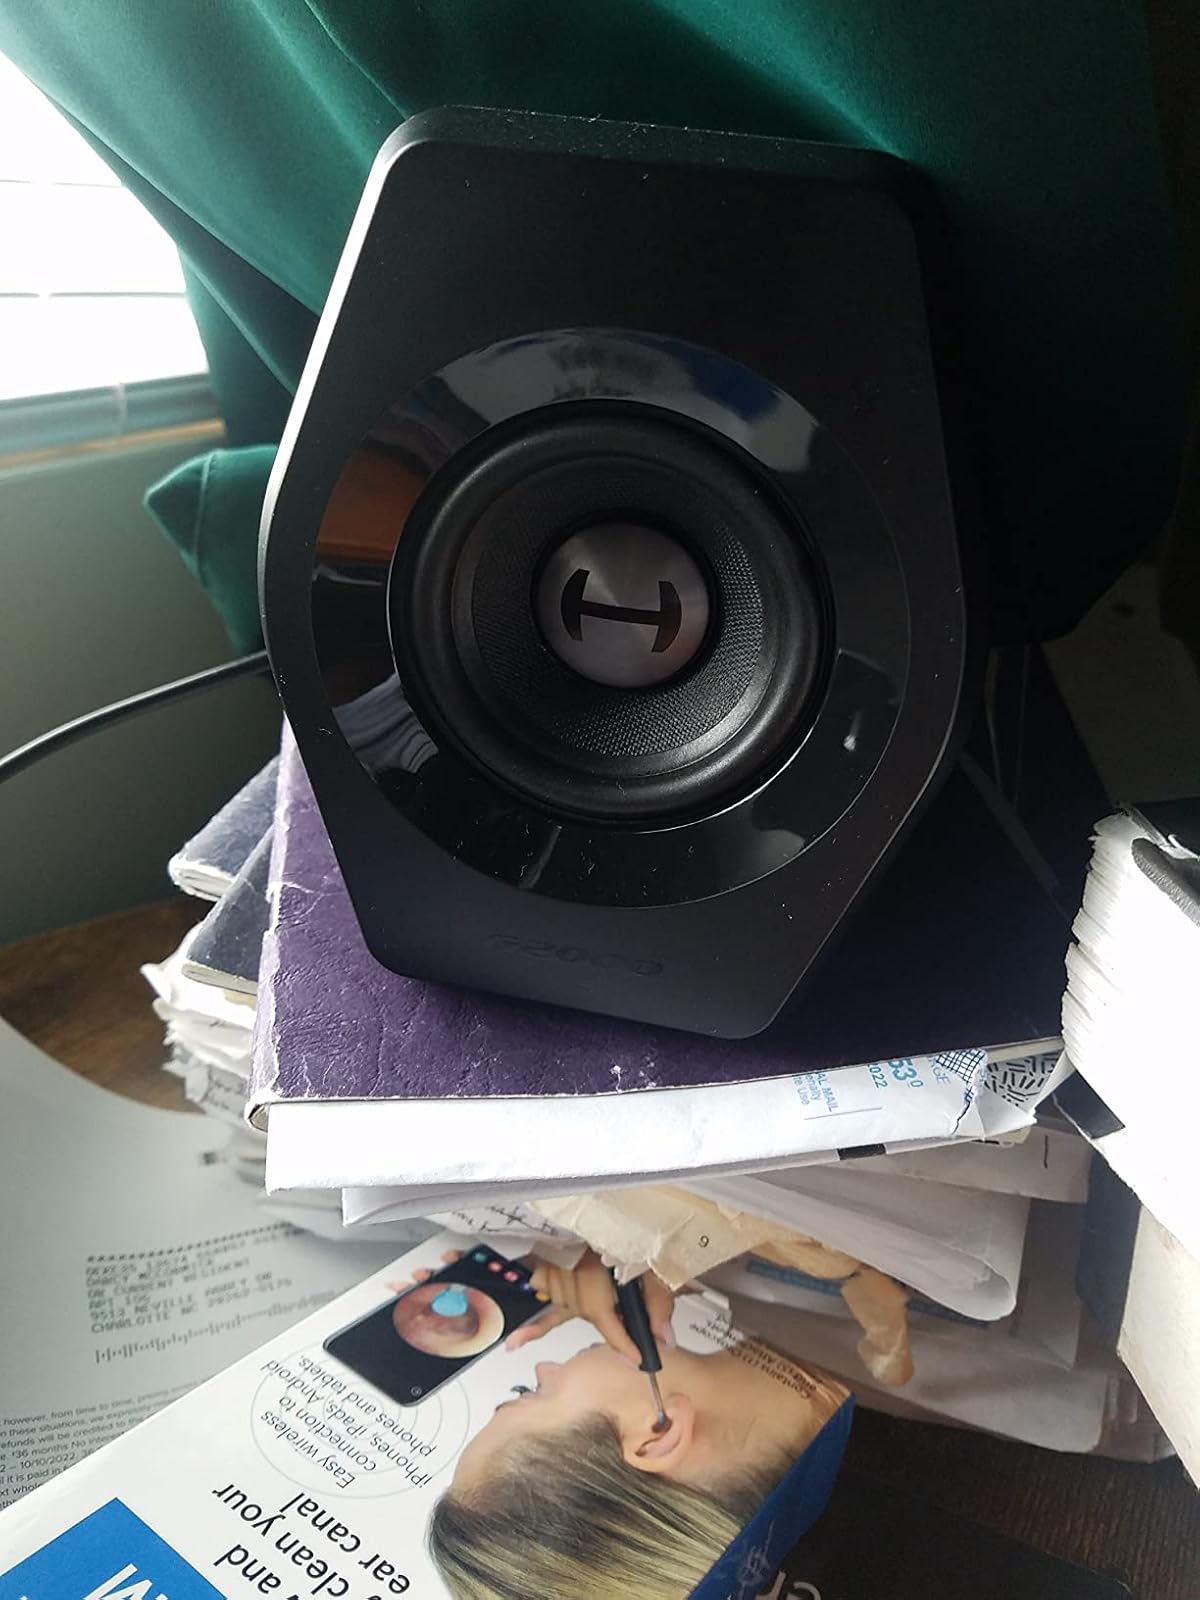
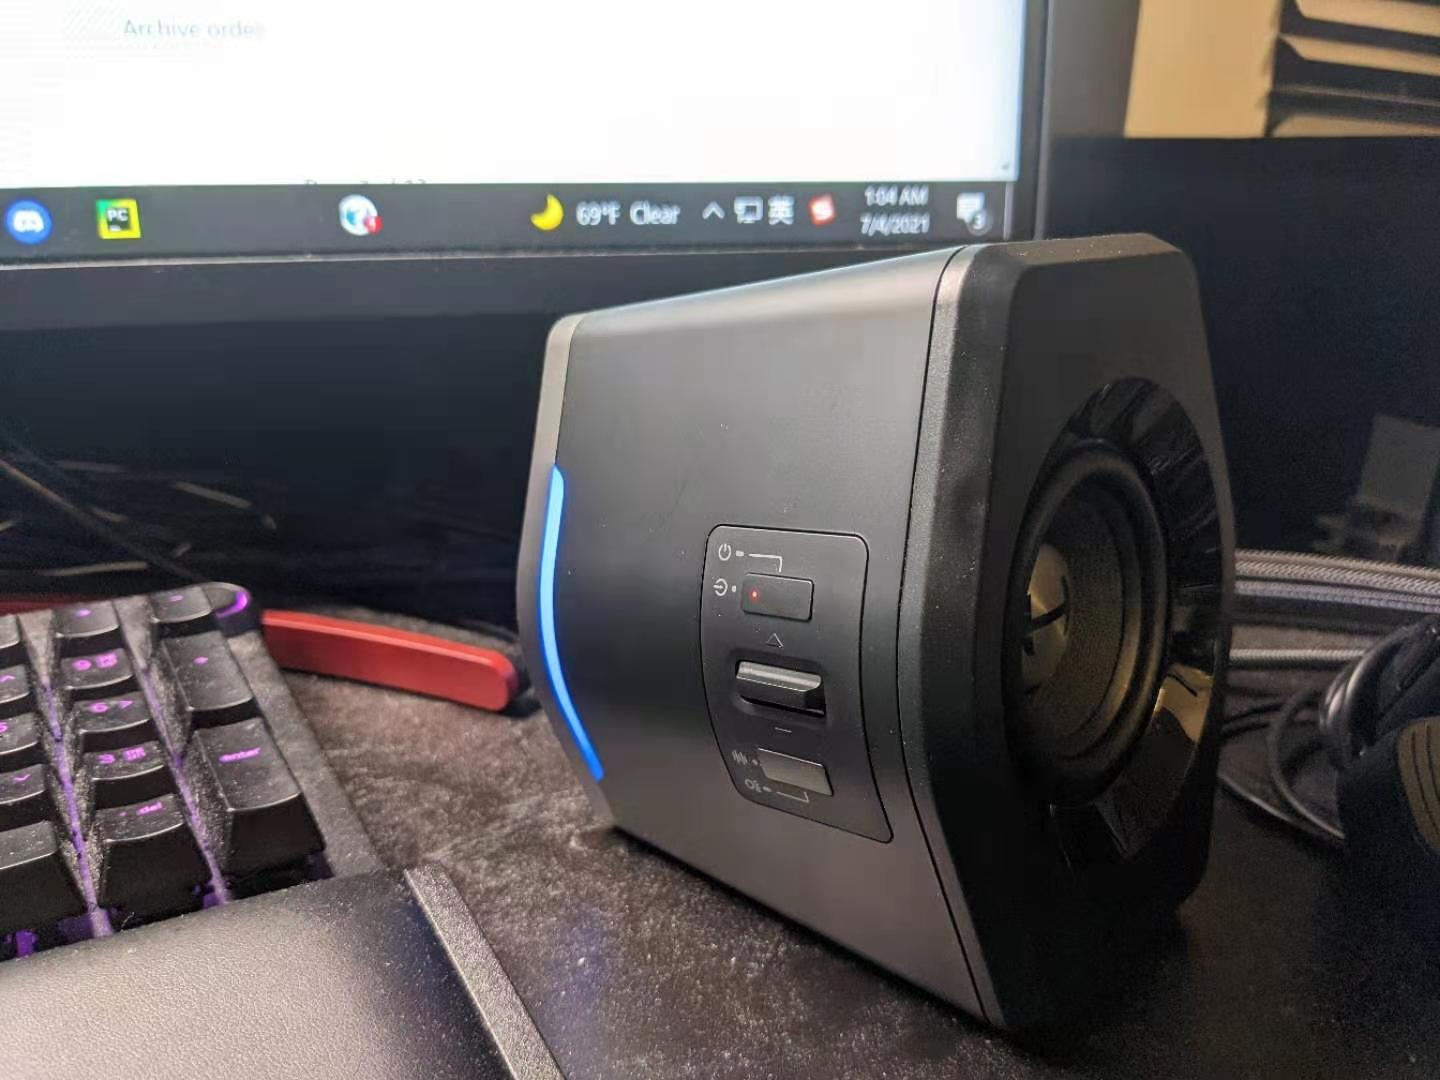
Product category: speaker
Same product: yes